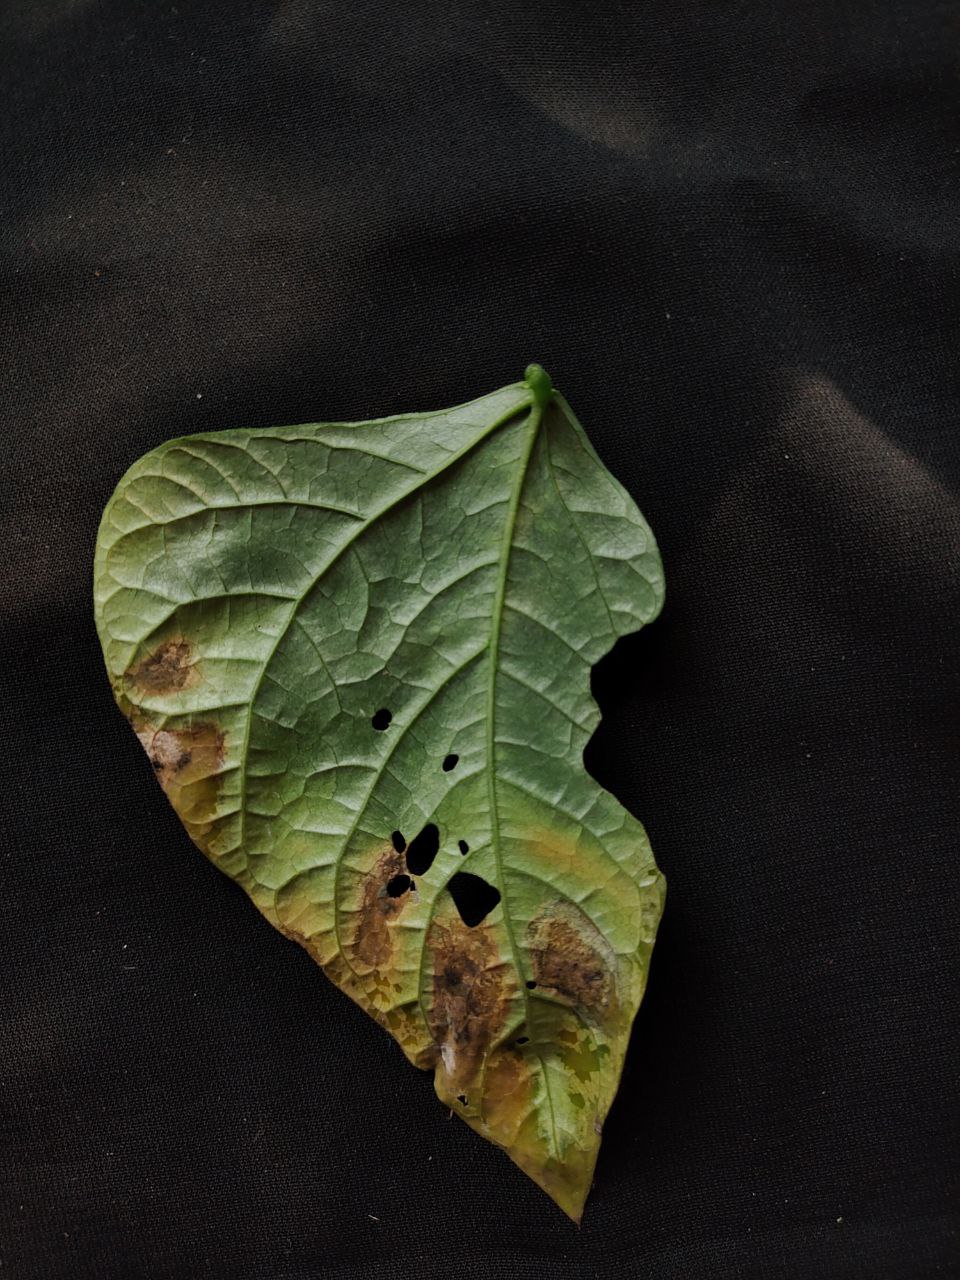
Crop: cowpea
Leaf condition: Bacterial wilt